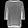
Label: Pullover